Opera Pia Dei Poveri Mendicanti

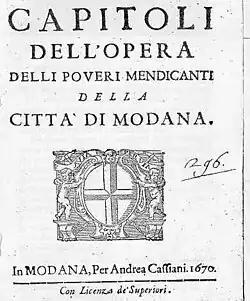

The Opera Pia dei Poveri Mendicanti was a civic welfare institutional service created in Bologna, Italy, in the 16th century by a group of ruling patricians to care for sick and poor people. The service included taking control of hostels, infirmaries, and foundling homes, as well as orphanages, which were initially controlled by confraternities. It represented the government taking control of these privately funded institutions. The reason the ruling elites decided to do this is because they believed they could provide more help than the confraternities. The plan was to ameliorate the poor through discipline, education, and by finding them sufficient work; thus, helping the people escape their perpetual poverty in a modern sense.